Žiče Charterhouse

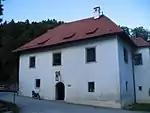
Gastuž Inn

Guests or visitors were always taken outside the charterhouse walls. After the dissolution of the monastery in Špitalič, guest were welcomed in the Gastuž Inn, purporting to be the oldest inn on Slovenian territory (dating to 1467).